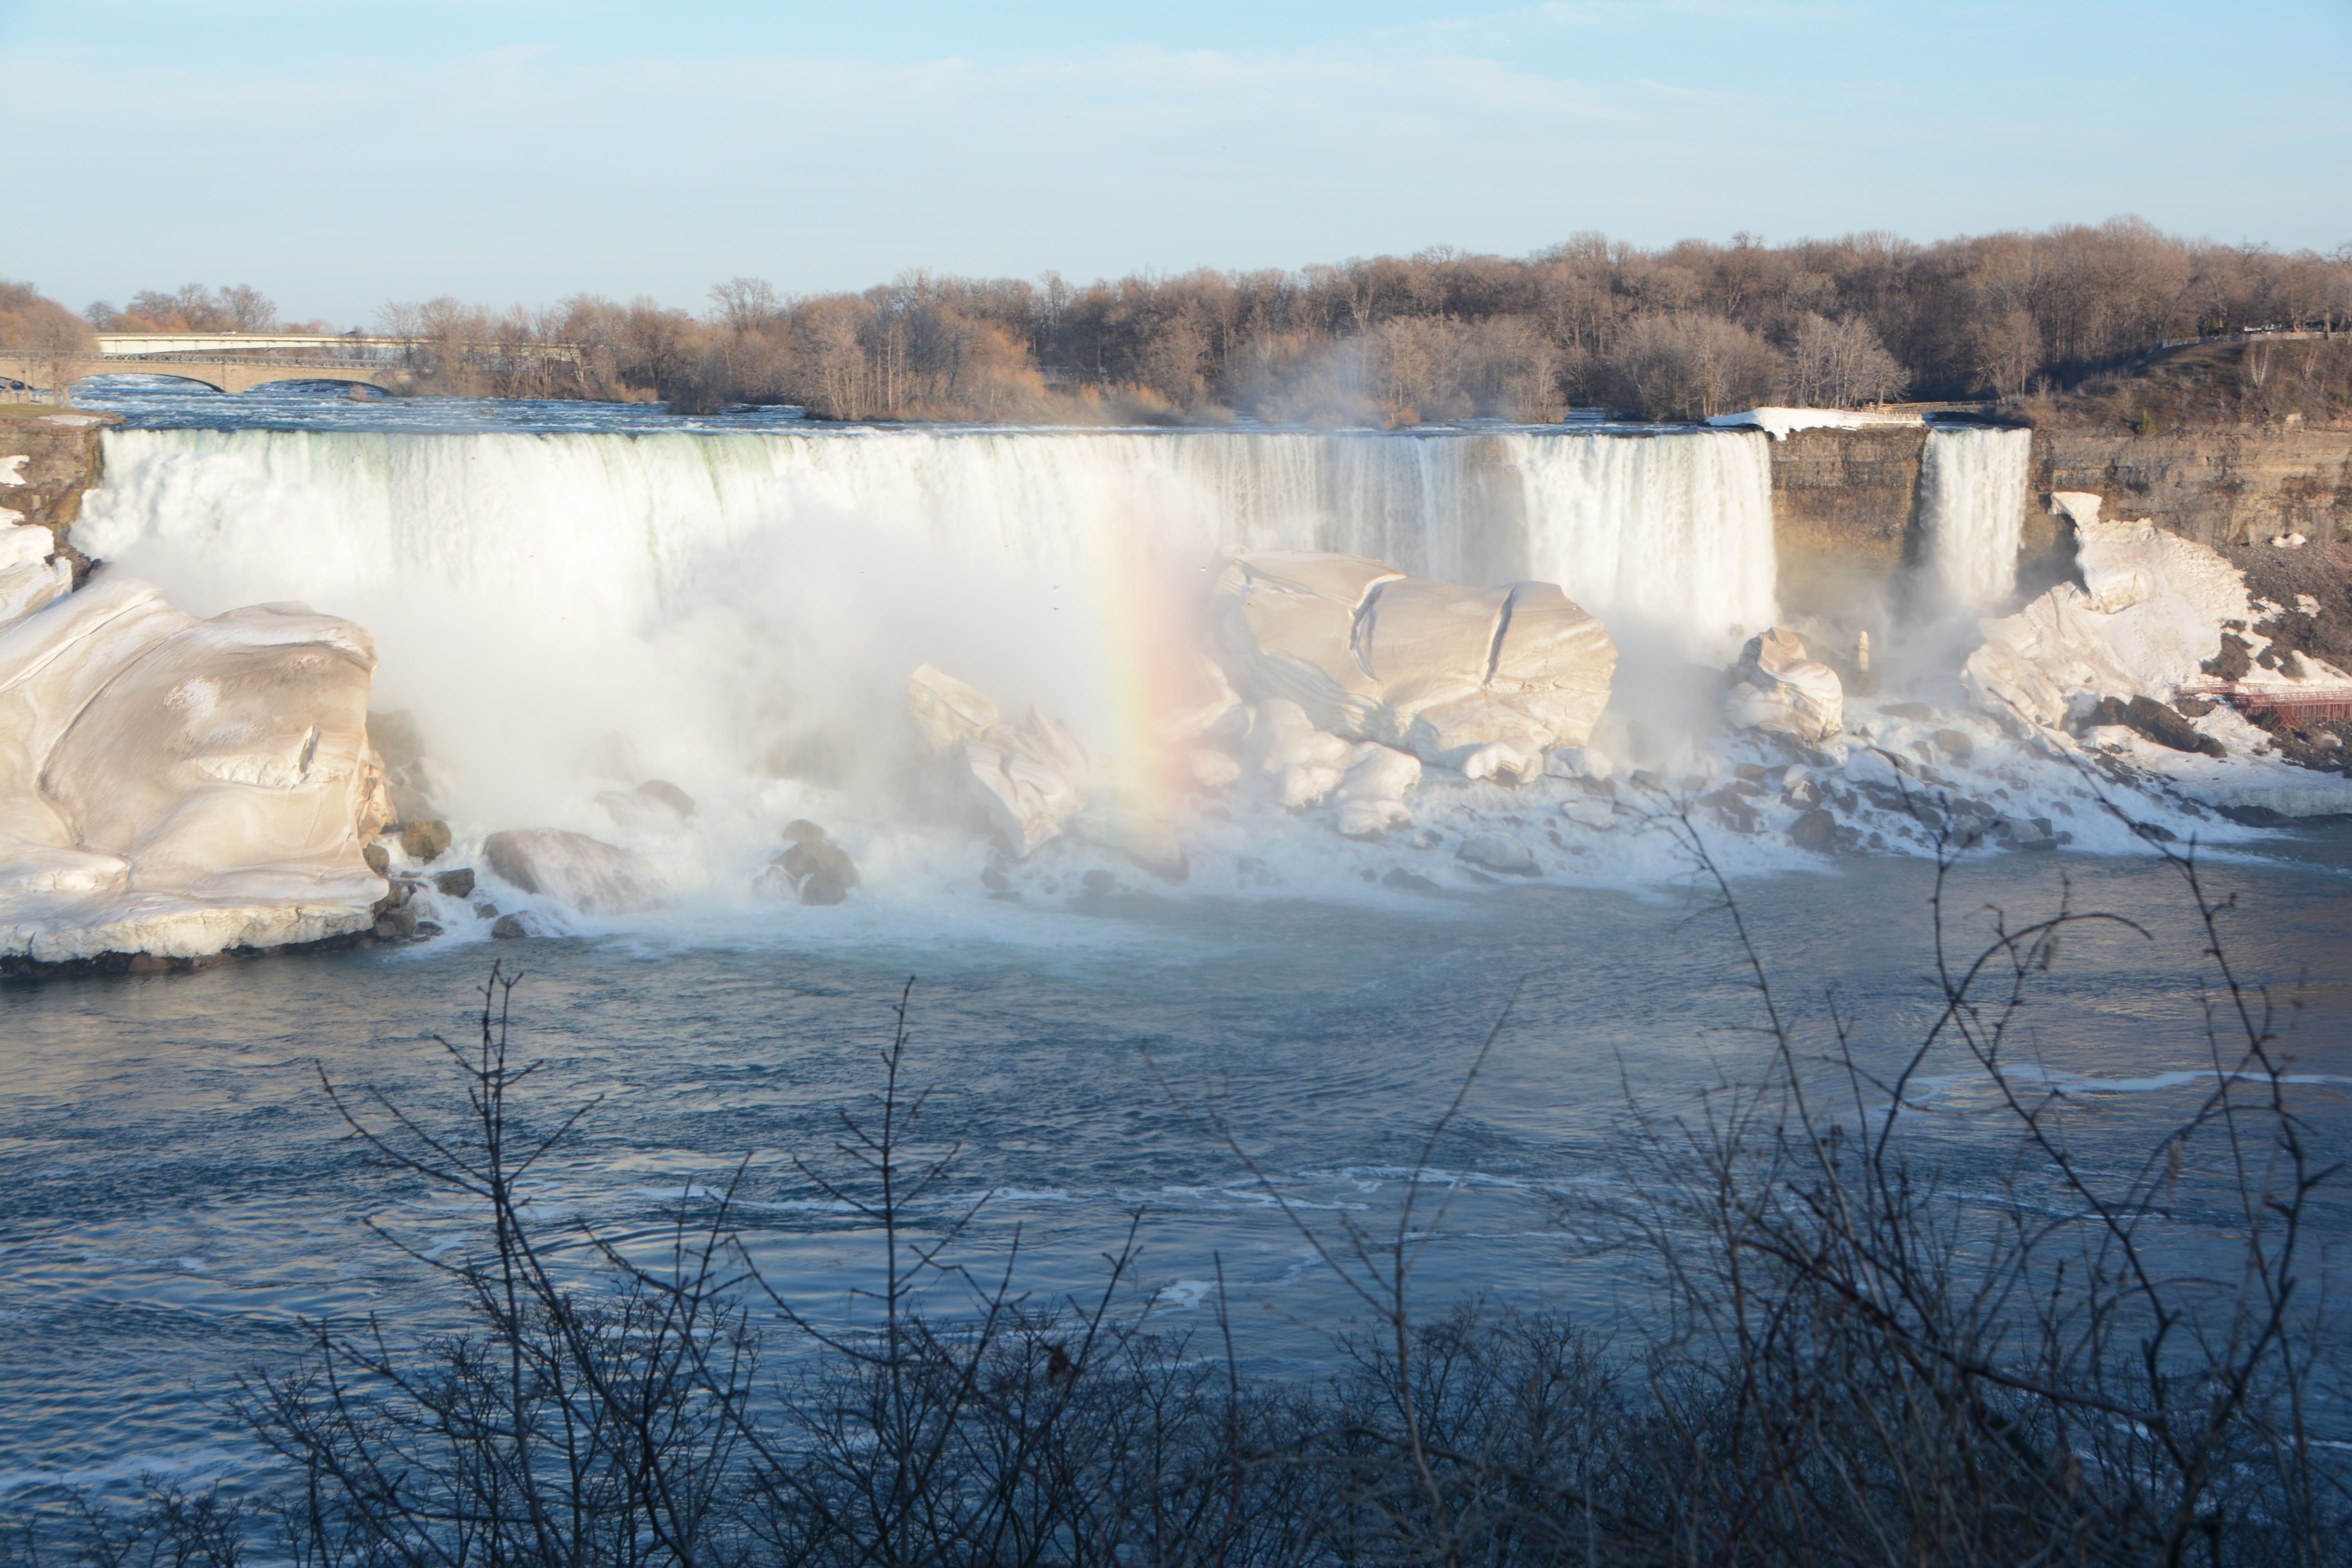
water, waterfall, snow, winter, morning, ice, reflection, weather, season, body of water, ontario, water feature, freezing, niagara falls, atmospheric phenomenon